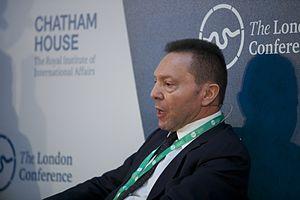
Ioánnis « Yánnis » Stournáras, né à Athènes en Grèce, le 10 décembre 1956, est un économiste grec qui fut ministre des Finances en Grèce du 5 juillet 2012 au 10 juin 2014. Il faisait partie à ce titre du Conseil des gouverneurs du Fonds monétaire international.